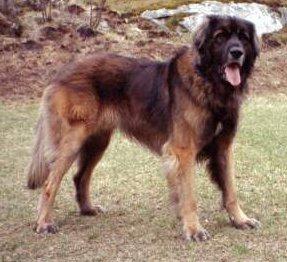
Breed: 214-n000019-Leonberg